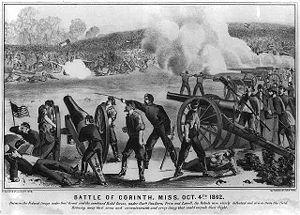
John Bordenave Villepigue est un officier de carrière dans l'armée américaine qui a servi sur la frontière de l'Ouest, et est devenu général confédéré lors de la guerre de Sécession. Un de ses descendants sera, plus tard, un récipiendaire de médaille d'honneur lors de la première guerre mondiale, John Cantey Villepigue.